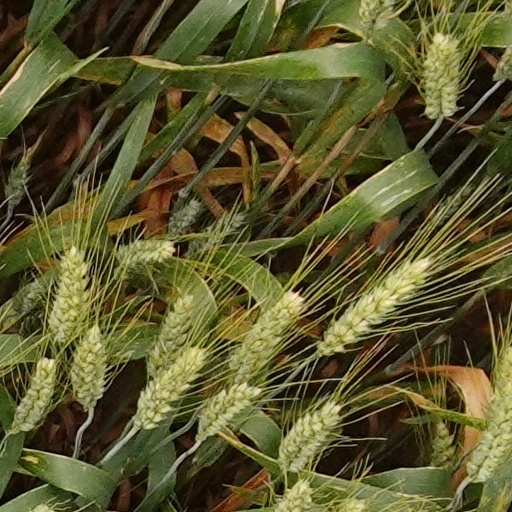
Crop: wheat